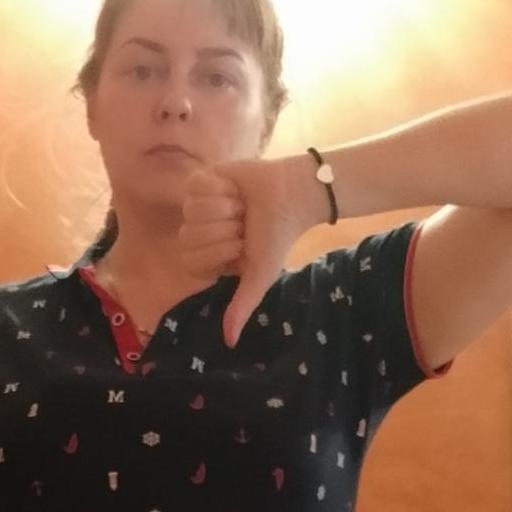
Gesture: dislike